Conan the Barbarian

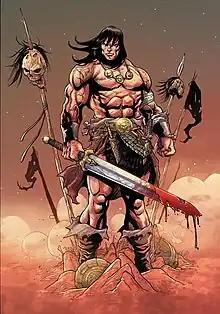
Fan art of Conan the Barbarian in his iconic loincloth

Conan has "sullen", "smoldering", and "volcanic" blue eyes with a black "square-cut mane". Howard once describes him as having a hairy chest and, while comic book interpretations often portray Conan as wearing a loincloth or other minimalist clothing to give him a more barbaric image, Howard describes the character as wearing whatever garb is typical for the kingdom and culture in which Conan finds himself. Howard never gave a strict height or weight for Conan in a story, only describing him in loose terms like "giant" and "massive". In the tales, no human is ever described as being stronger than Conan, although a few are mentioned as taller (including the strangler, Baal-Pteor) or of larger bulk. In a letter to P. Schuyler Miller and John D. Clark in 1936, only three months before Howard's death, Conan is described as standing and weighing when he takes part in an attack on Venarium at only 15 years old, though being far from fully grown. At one point, when he is meeting Juma in Kush, he describes Conan as tall as his friend, at nearly in height. Conan himself says in "Beyond the Black River" that he had "not yet seen 15 snows" at the Battle of Venarium: "At Vanarium he was already a formidable antagonist, though only fifteen, He stood six feet tall [1.83 m] and weighed 180 pounds [82 kg], though he lacked much of having his full growth."